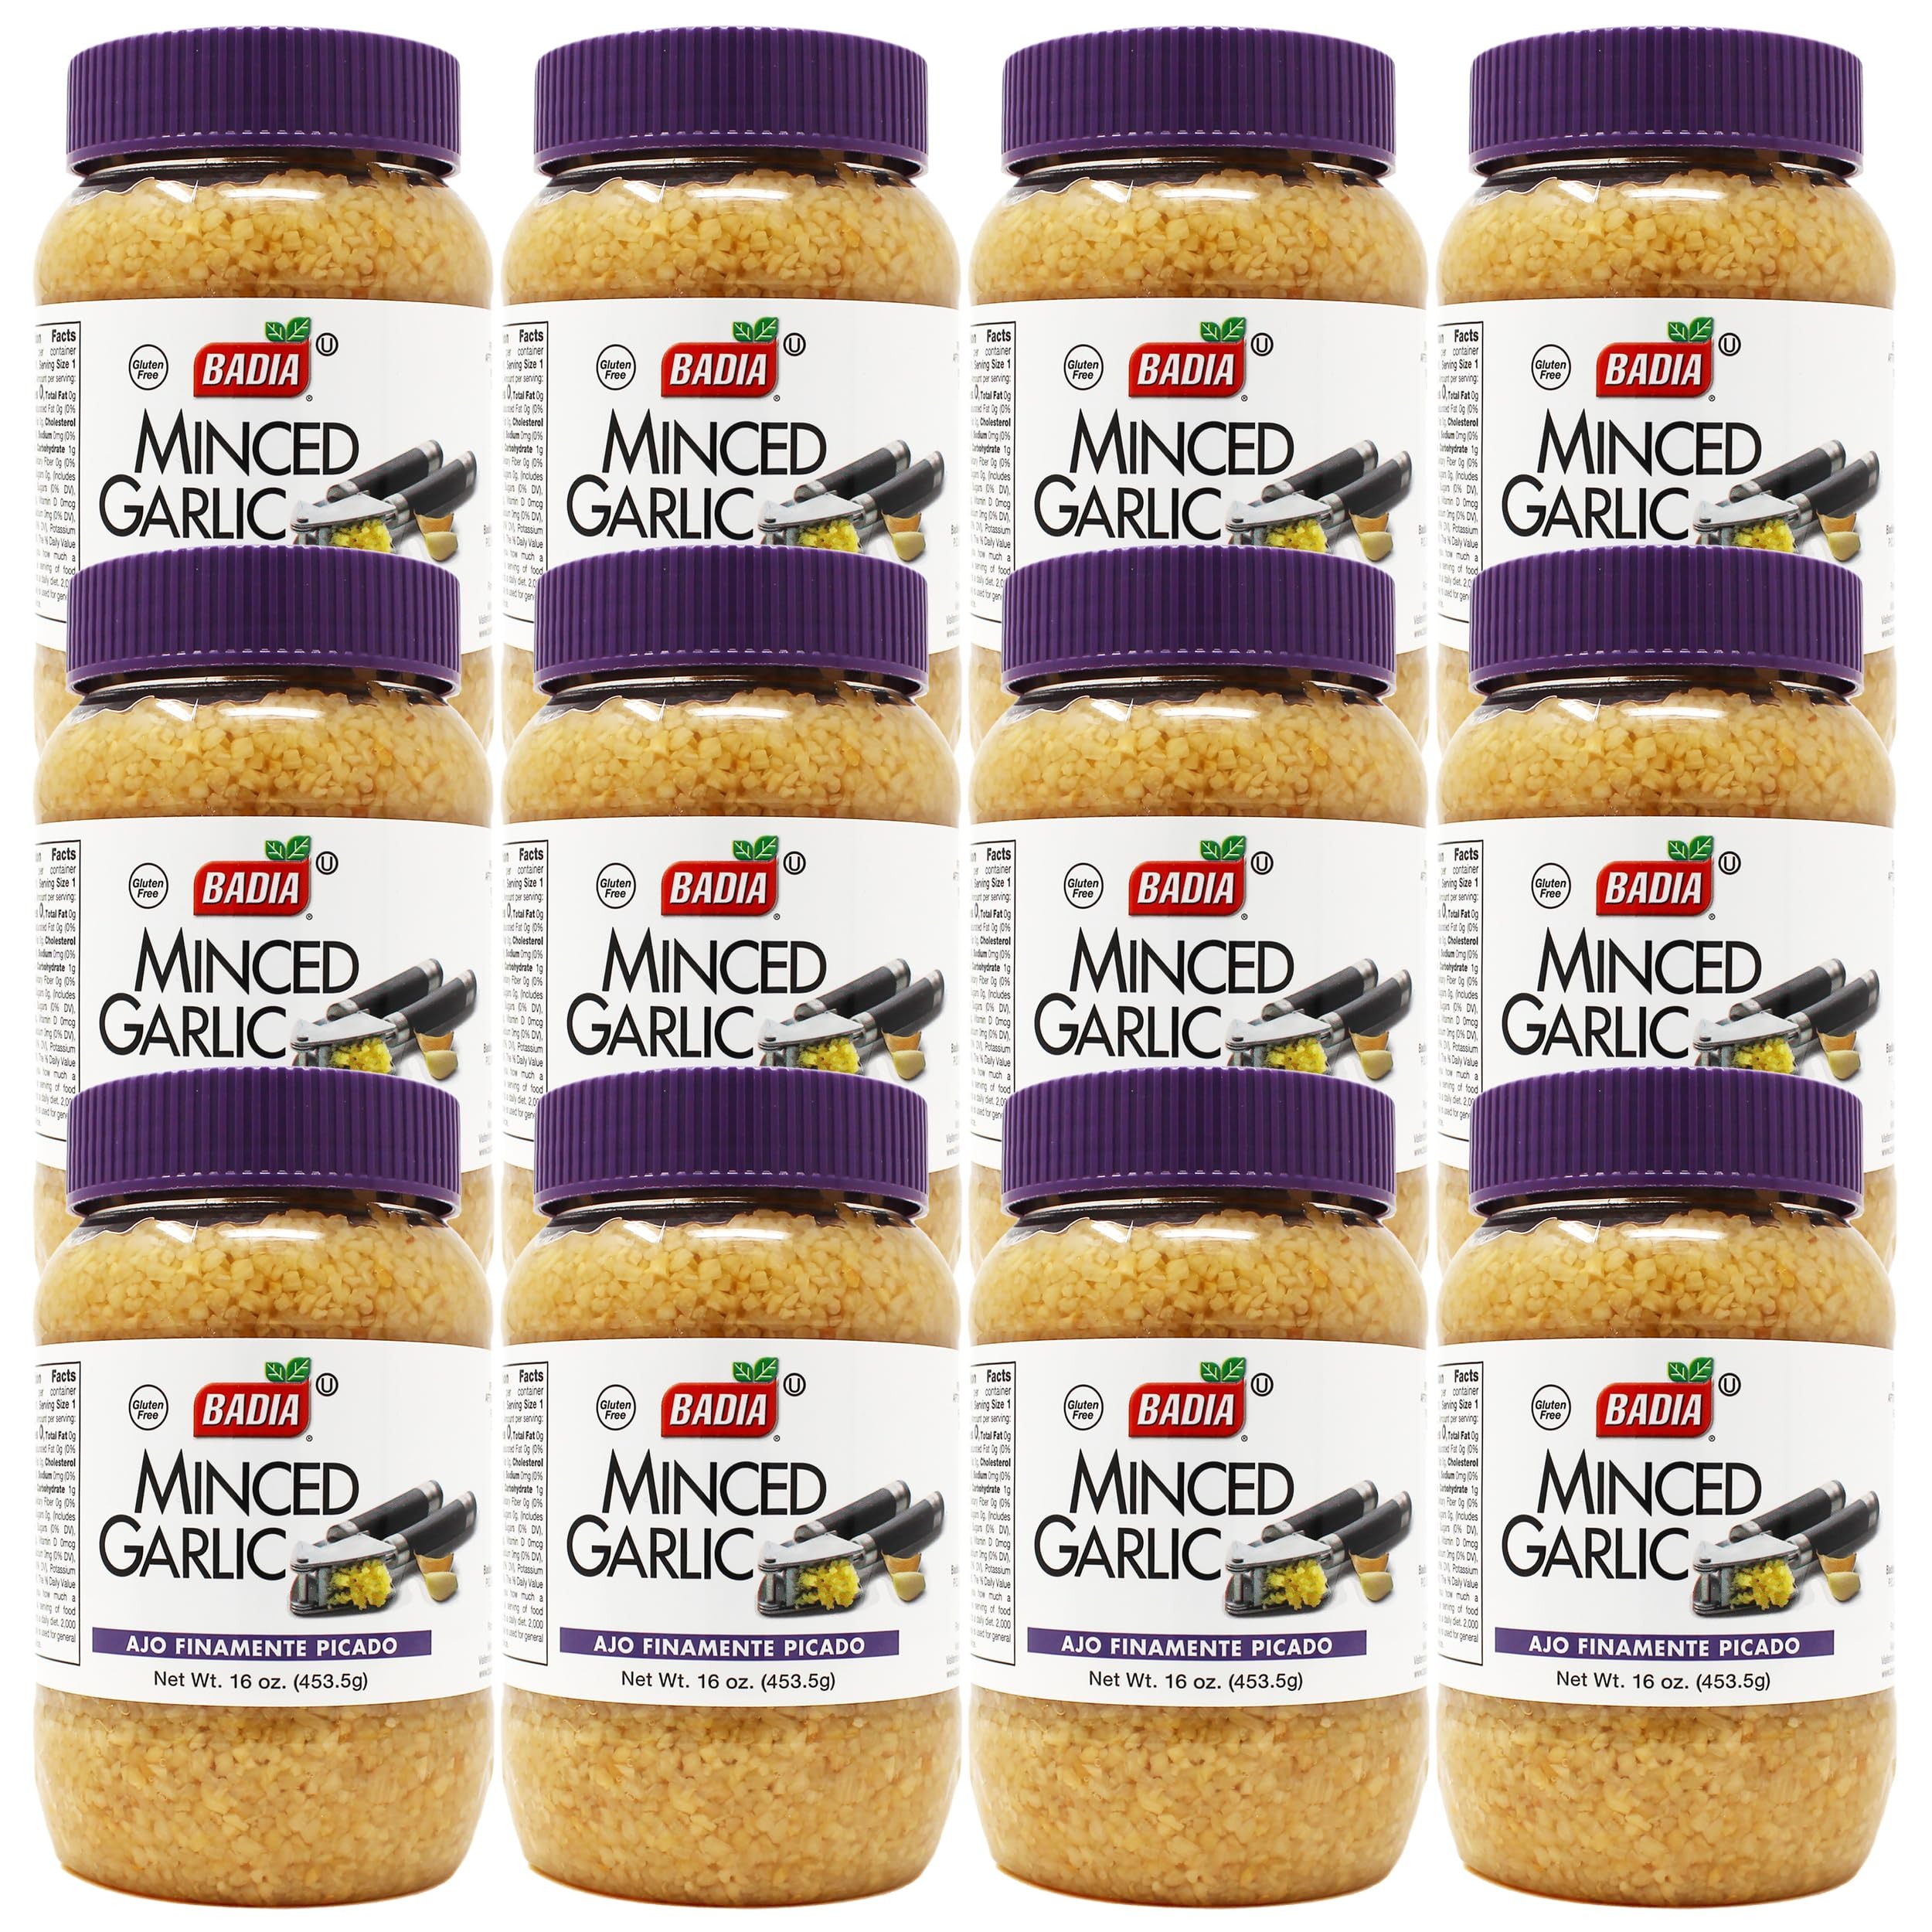
Item Name: Badia Minced Garlic in Water, 16 Ounce (Pack of 12)
Bullet Point 1: Kosher
Bullet Point 2: Gluten free
Bullet Point 3: 8 Teaspoon = 1-2 garlic clove
Bullet Point 4: 8 teaspoon = 1 teaspoon minced garlic or garlic powder
Value: 192.0
Unit: Fl Oz

Price: 40.455